Postage stamps and postal history of Poland

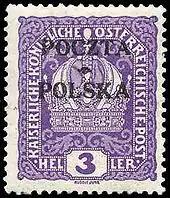
Kraków issue 3 hal stamp

On 5 November 1918 the Post and Telegraph Administration in Lublin issued the first instructions regarding the organising of the post in the Congress Poland area formerly occupied by the Austrians. All the post office were instructed to follow existing rules and regulations and to use existing Austrian stamps in stock. Three post offices on their own initiative overprinted Austrian stamps and the Lublin Post and Telegraph Administration supplied overprinted Austrian stamps in December 1918. There is no record of a public announcement or any instruction being given to post offices invalidating Austrian stamps.